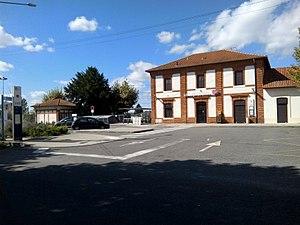
Gare de Cazères
Cazères ou Cazères-sur-Garonne est une commune française située dans le département de la Haute-Garonne, en région Occitanie.
La gare de Cazères est une gare ferroviaire française de la ligne de Toulouse à Bayonne, située sur le territoire de la commune de Cazères, dans le département de la Haute-Garonne, en région Occitanie.